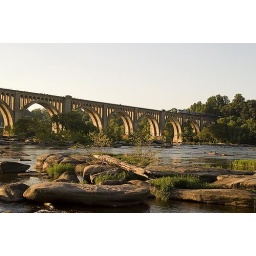
Greeiner Bridge at Sunset- low angle with boulders in foreground, CSX train bridge crossing the James River